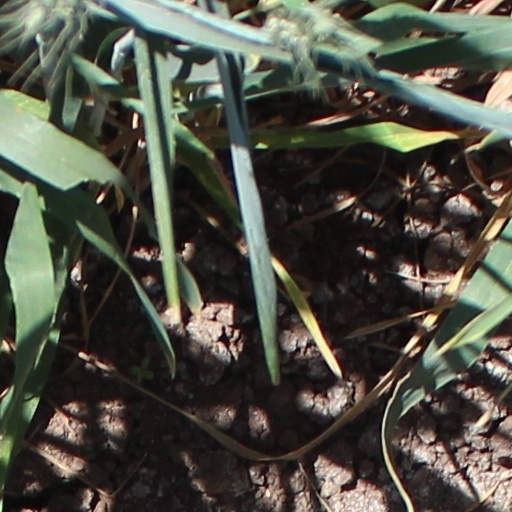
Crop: wheat